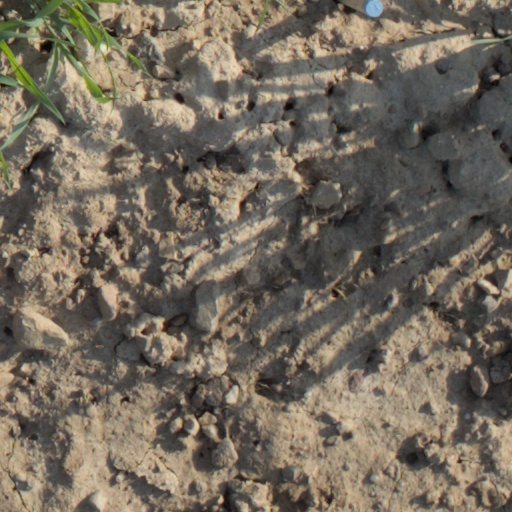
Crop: wheat